Biomanufacturing

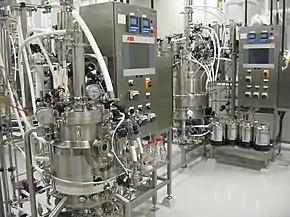
Stainless Steel Bioreactors

Equipment and facility requirements are dictated by the product(s) being manufactured. Process equipment is typically constructed of stainless steel or plastic. Stainless steel equipment can be cleaned and reused. Some plastic equipment is disposed of after a single use.